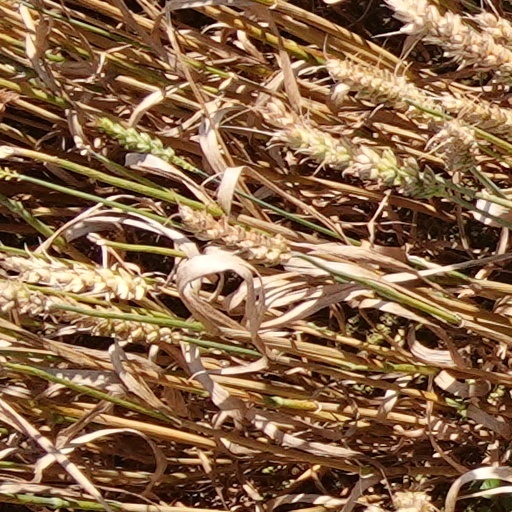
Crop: wheat